Rifle Creek

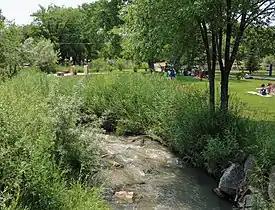
Rifle Creek in Centennial Park in Rifle, Colorado

Rifle Creek is a stream in Garfield County in the U.S. state of Colorado. It is a tributary of the Colorado River.